Crickets as pets

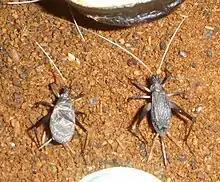
"Suzumushi" ("Homoeogryllus japonicus")

In his 1927 book, Laufer described seven species of crickets kept by the people of Beijing; "Oecanthus rufescens" and "Homeogryllys japonicus" were the favorites based on their "singing" rather than fighting qualities. The most common species sold by Chinese traders in the 21st century are "Anaxipha pallidula", "Homeoxipha lycoides", "Gryllus bimaculatus". "Velarifictorus micado" from Shandong is especially prized. Ningjin peasants collect only the "Velarifictorus" species and discard the abundant "Teleogryllus emma" and "Loxoblemmus doenitzii", which are not used in cricket fighting. Peasants usually cannot even remotely estimate the probable market value of the catch. At best, they can sort crickets by size; their objective is to sell the catch to the wholesalers as soon as possible. They offload their catch at the local roadside markets ("daji") in the early morning, immediately after the night shift. They frequently overstate their selling skills: many crickets remain unsold and are discarded.